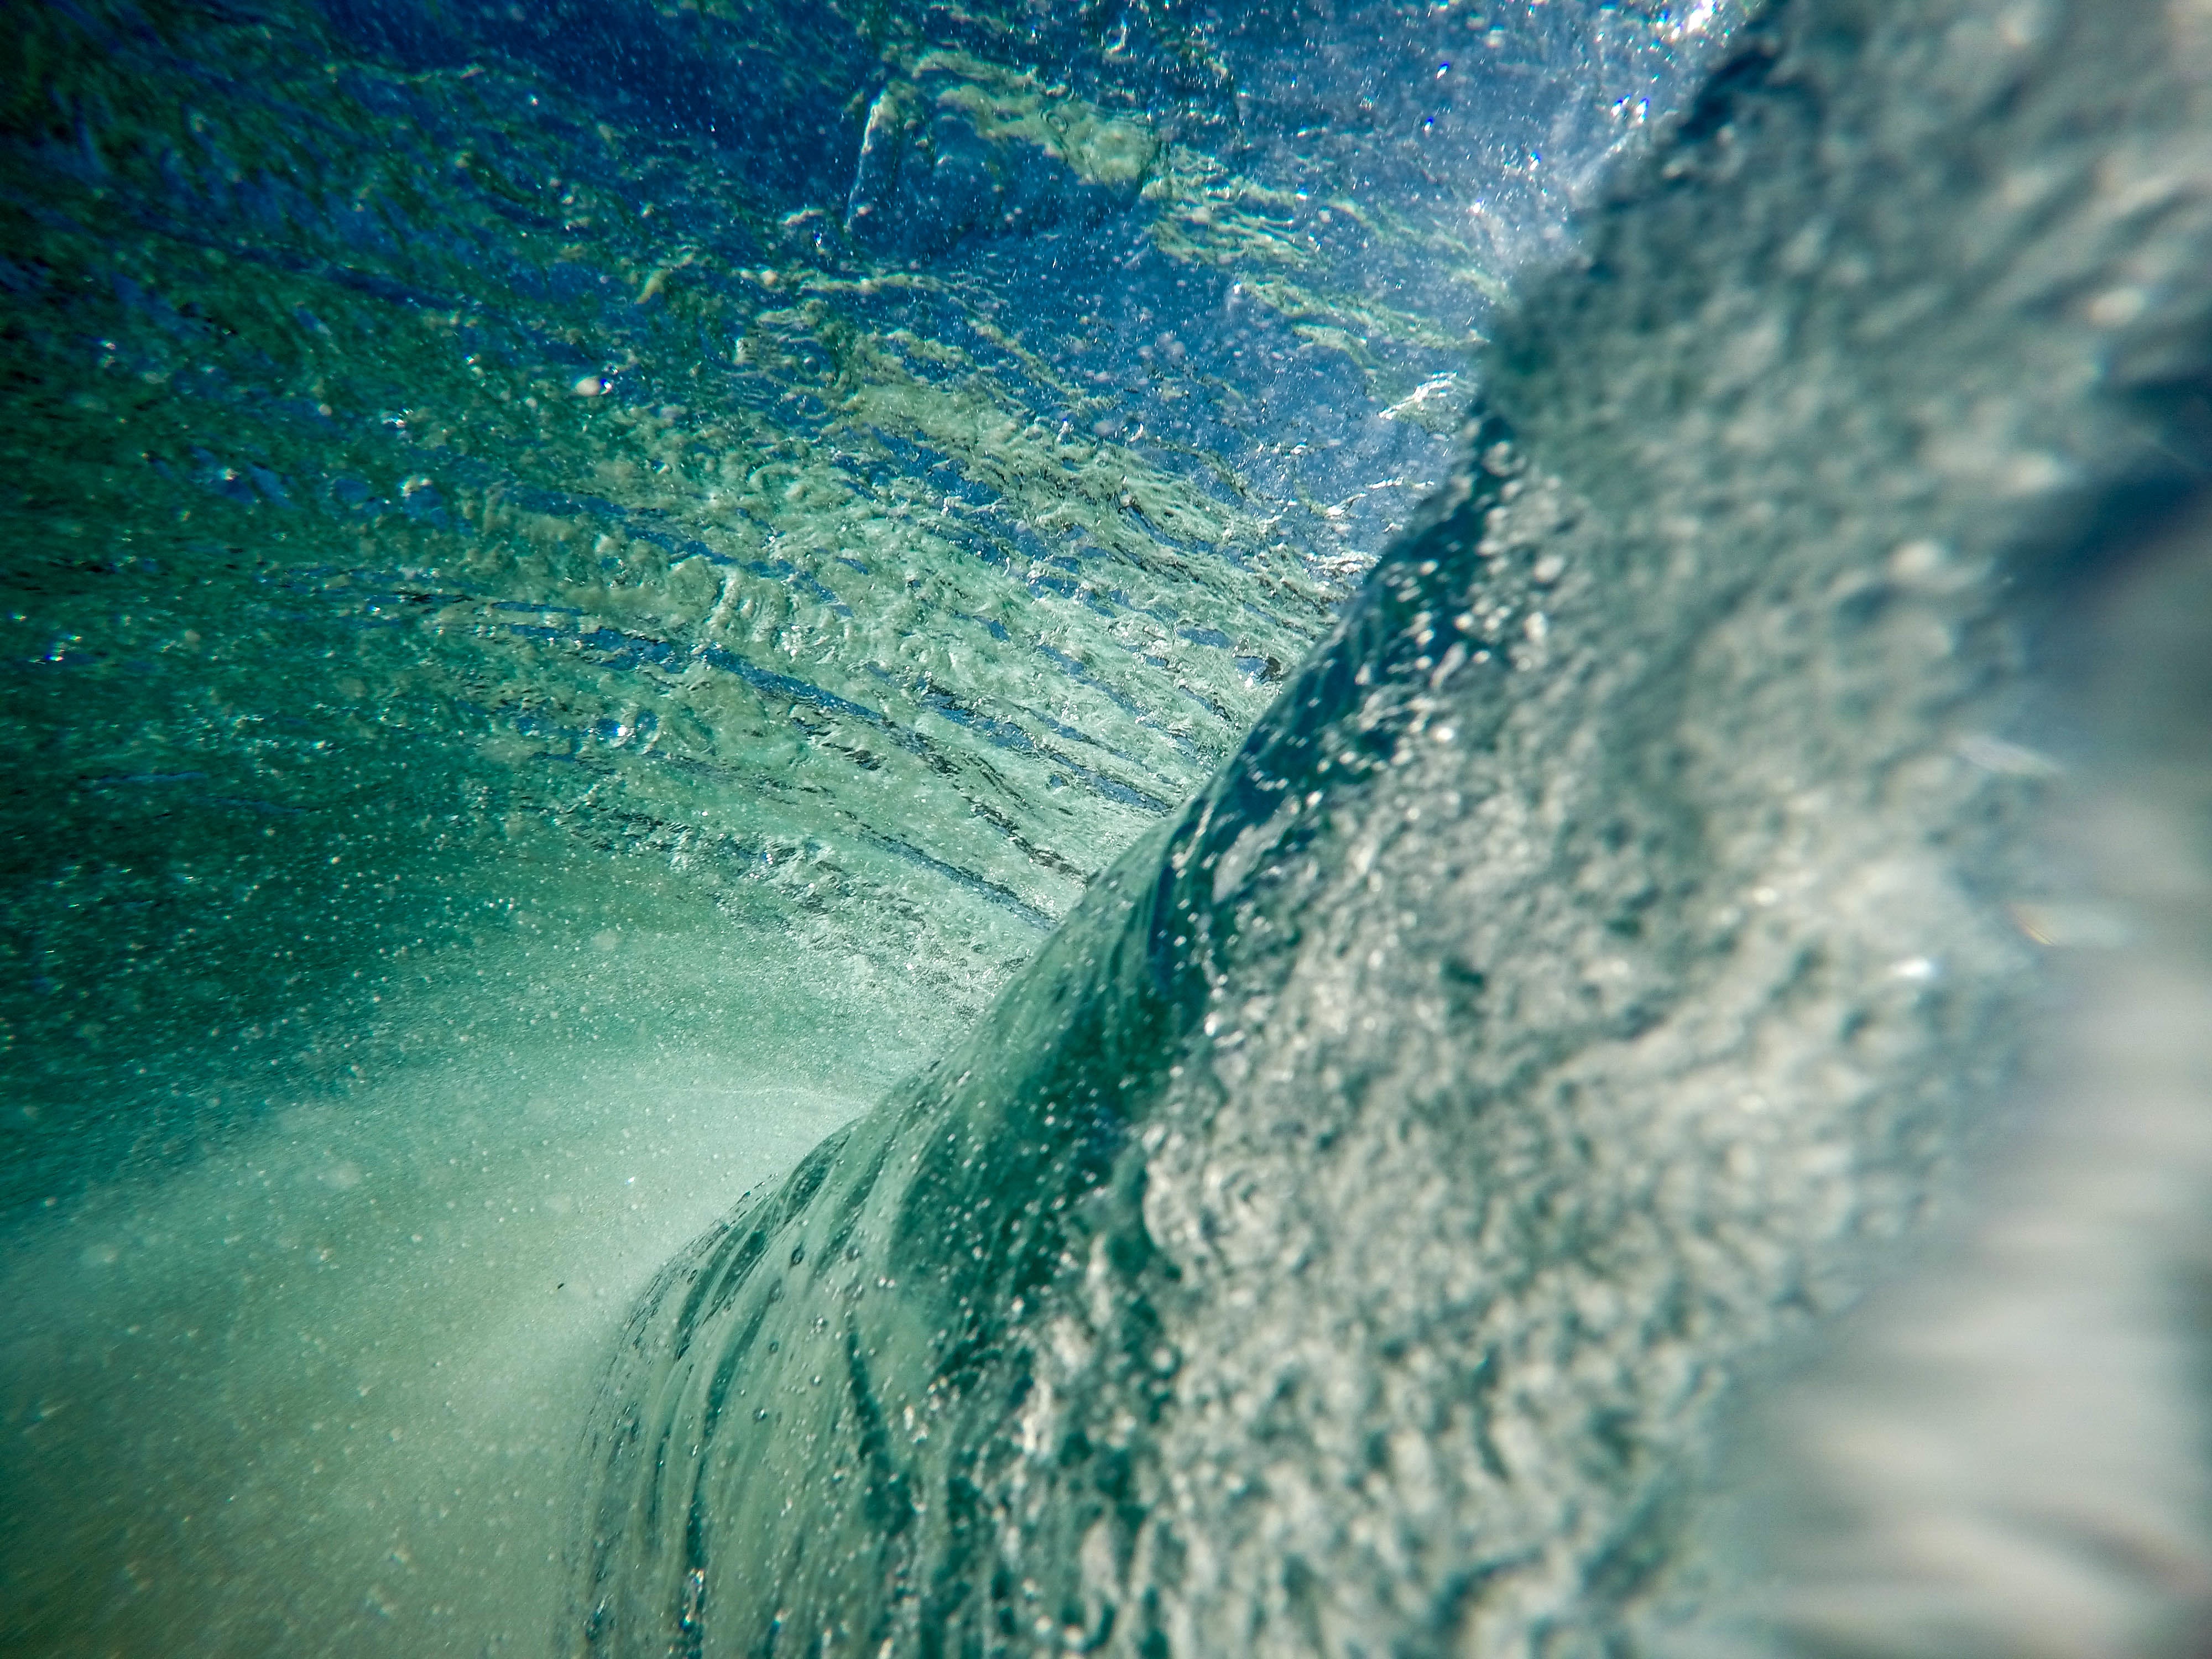
sea, water, nature, ocean, sunlight, wave, underwater, surf, reflection, blue, atmosphere of earth, wind wave